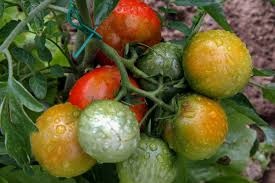
Label: tomato